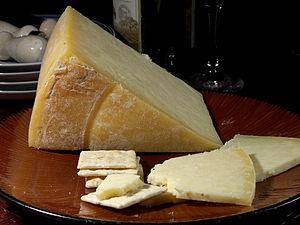
Le Lancashire est un fromage anglais au lait de vache pasteurisé produit dans le comté de Lancashire. Il existe trois variétés de Lancashire. Le Creamy Lancashire et le Tasty Lancashire sont produits selon une méthode traditionnelle tandis que le Crumbly Lancashire utilise une méthode de production plus récente adaptée à la production en masse.